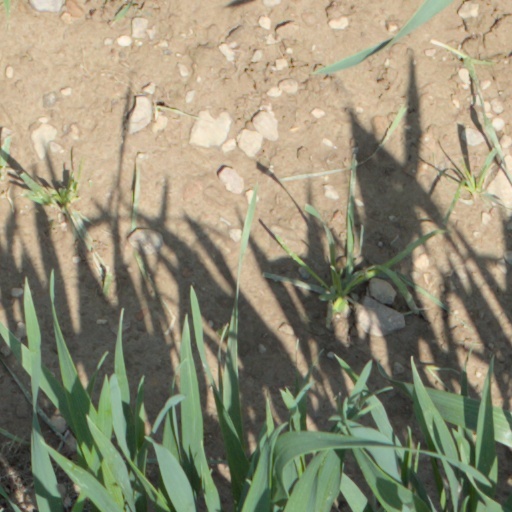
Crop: wheat